Villanueva del Pardillo

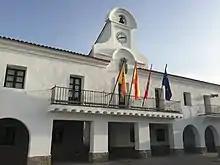
Town Hall situated in the Plaza Mayor

It constitutes the main nucleus of the buildings developed by the plan of Devastated Regions and responds to the traditional typology of Castilian square with arcades, central source and south orientation. Sensibly square has its main access at noon and two side entrances under arch. It is presided over by the Town Hall, recently enlarged at the back. The initial project dates from 1944 and the final one is from 1952. The ensemble is an attractive sample characteristic of Devastated Regions and of important citizen significance, also constituting the highest quality urban public space of Villanueva del Pardillo.